Robert Hall (basketball)

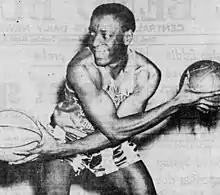
Hall, circa 1959

Robert "Showboat" Hall (September 30, 1927 – December 24, 2014) was an American basketball player and member of the Harlem Globetrotters. He attended and played basketball at the former Miller High School in Detroit. He joined the Globetrotters in 1949, and in 1955 succeeded Reece "Goose" Tatum as the team's primary showman. In 1968 he became player-coach, and played in more than 5,000 games before his retirement in 1974.